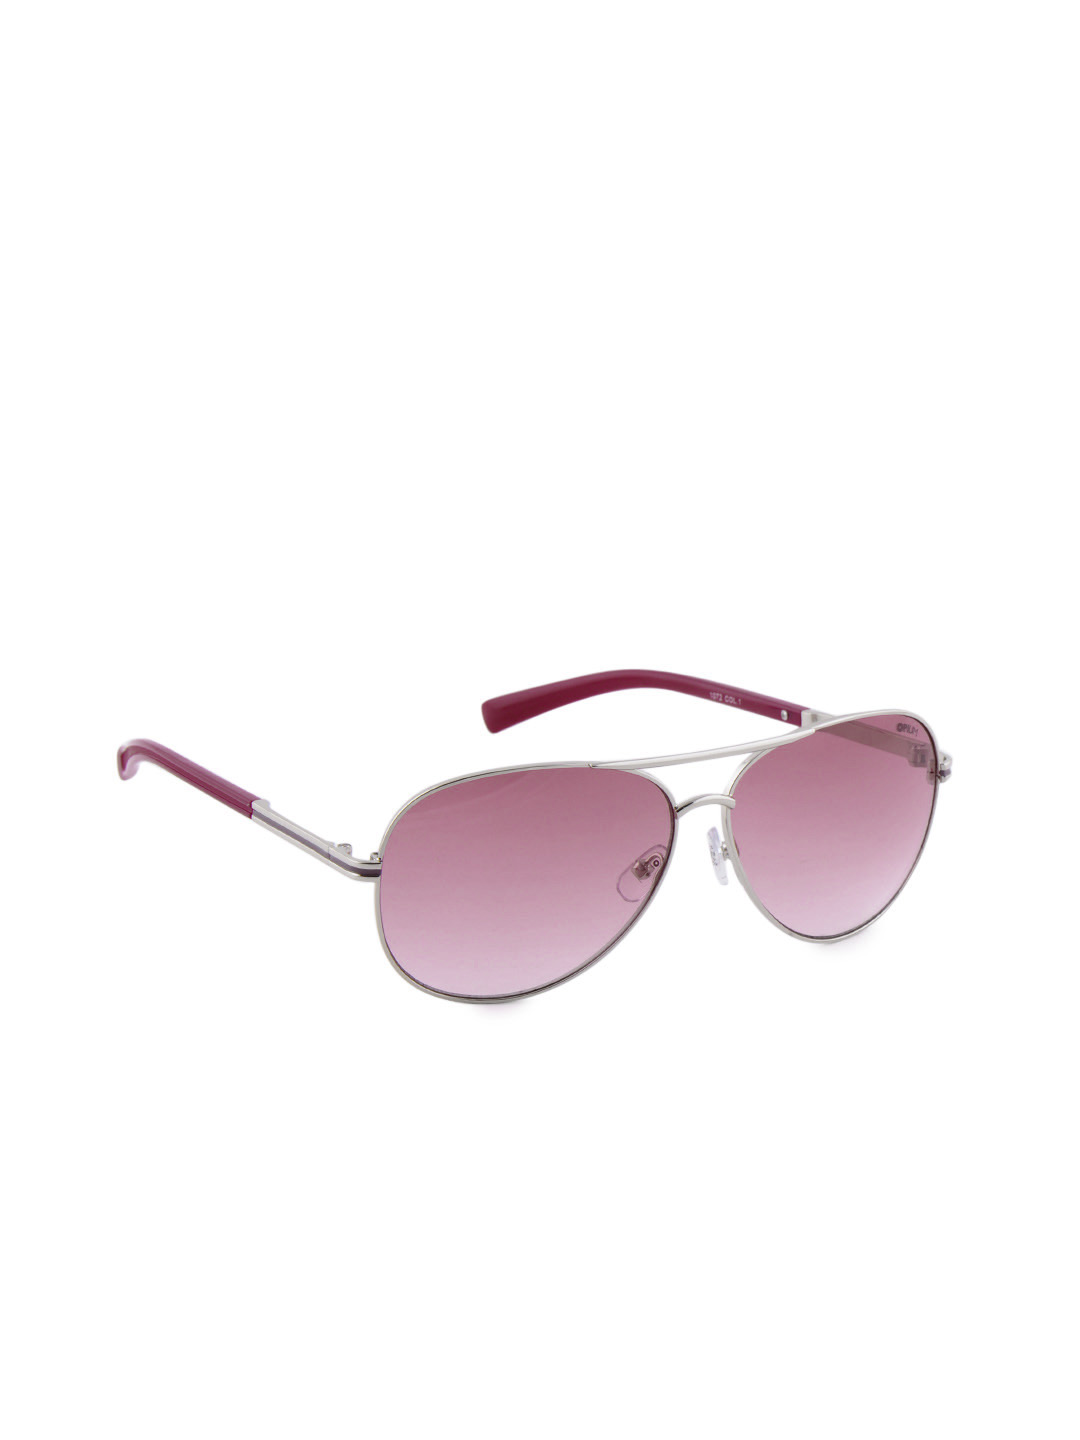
Opium Men Aviator Pink Sunglasses
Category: Accessories / Eyewear / Sunglasses
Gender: Men
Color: Steel
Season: Winter 2016
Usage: Casual